Clube Atlético Mineiro

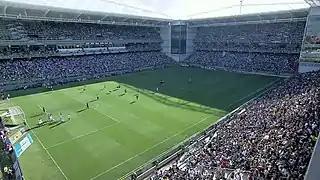
Independência, the club's first choice home stadium from 1950 to 1965, and from 2012 to 2019

Construction for the Independência (officially Estádio Raimundo Sampaio) started in 1947 in preparation for the 1950 FIFA World Cup, during which its first match was played. Originally the property of the State Government of Minas Gerais, ownership was transferred to Sete de Setembro FC in 1965, when the Mineirão was built, and the property passed to América in 1997, when it absorbed Sete de Setembro. Before the Mineirão, the stadium was the largest in Belo Horizonte – holding up to 30,000 people – and was preferred by Atlético over the older and smaller Antônio Carlos stadium. After the Mineirão's construction, however, Atlético did not use the "Estádio do Horto" (as it is also known) for decades, except for a brief spell in the late 1990s. The stadium was renovated in 2012, while the Mineirão was closed, having its capacity reduced to 23,018. In that year, Atlético announced a deal with BWA Arenas, the stadium manager. The club signed a contract to use the Independência as its home ground for 10 years, but moved back to the Mineirão in 2020.